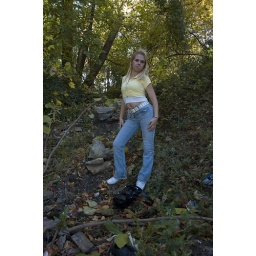
woman in yellow shirt at berks el stop_0156 web